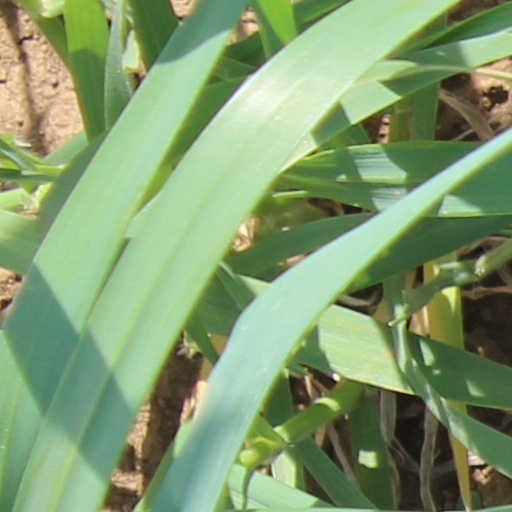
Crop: wheat